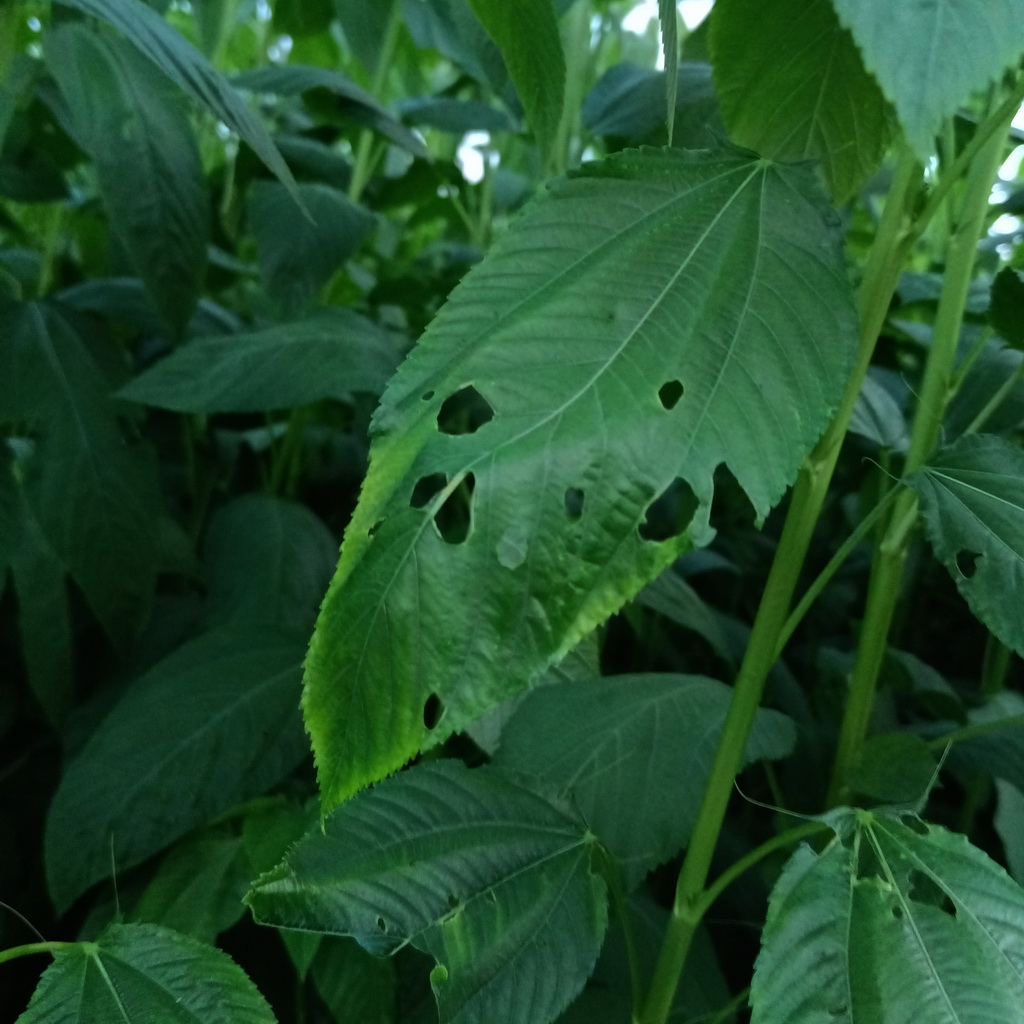
Label: Holed